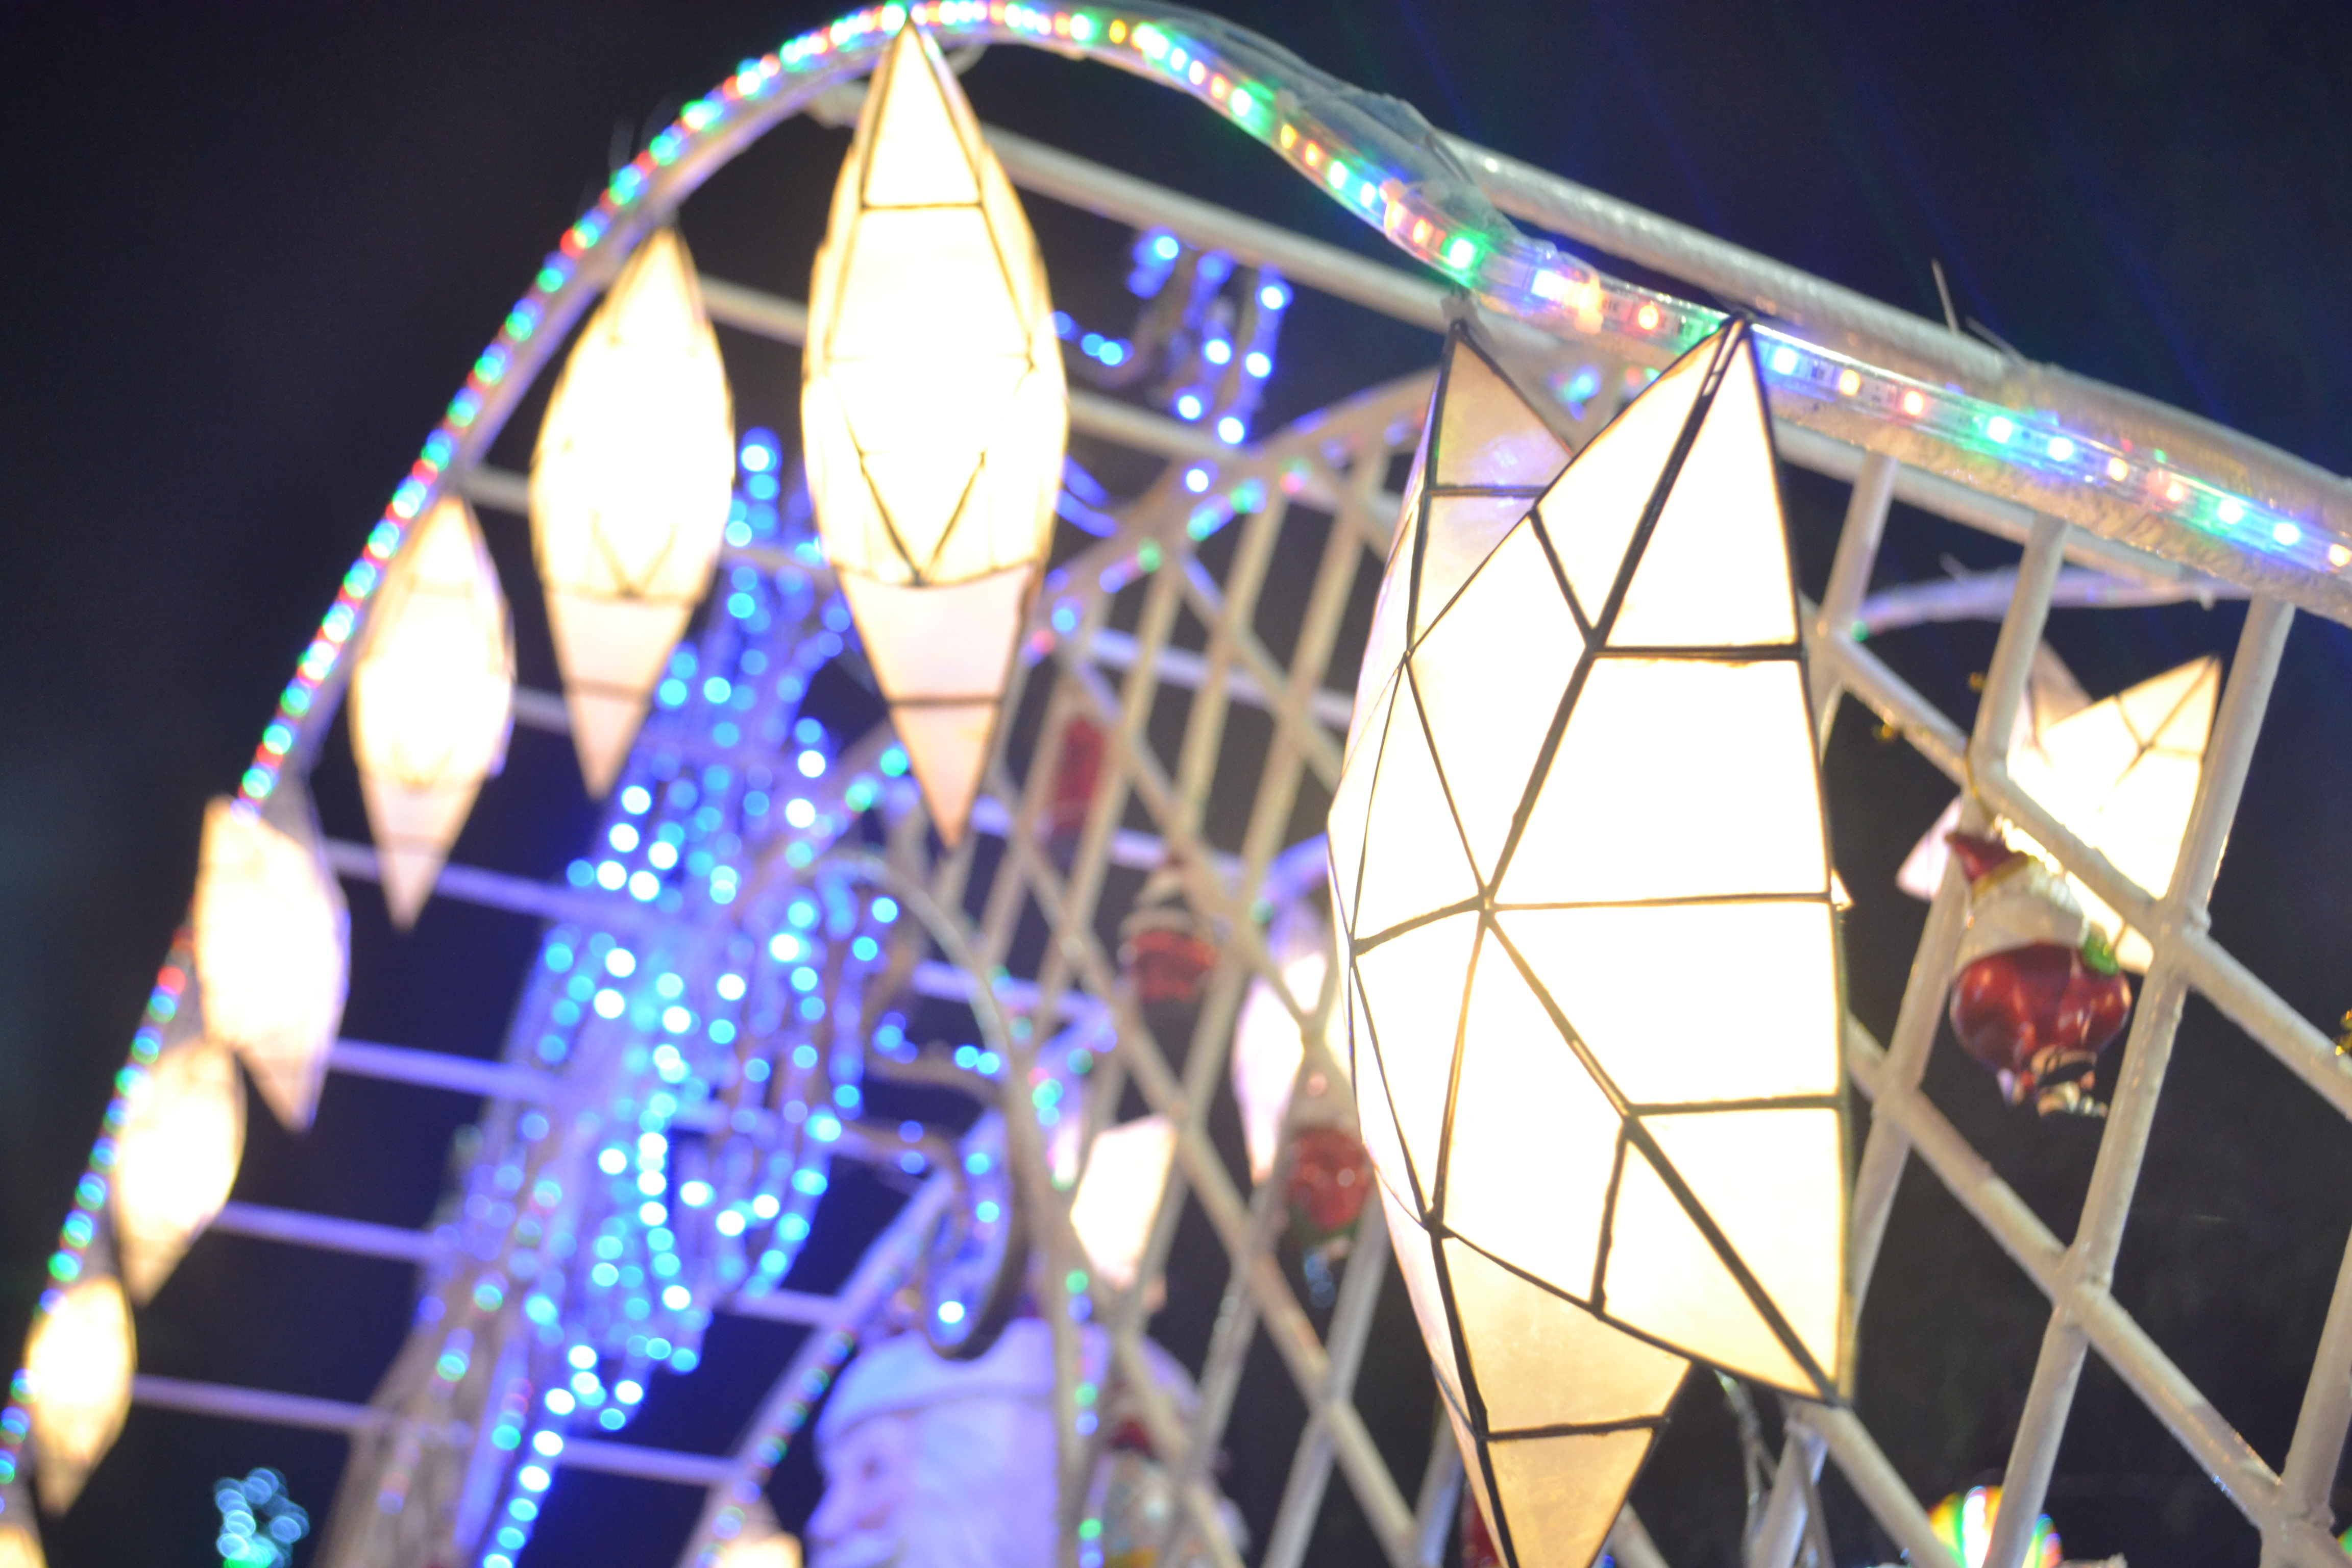
light, night, ferris wheel, amusement park, color, park, christmas decoration, festival, tourist attraction, fair, amusement ride